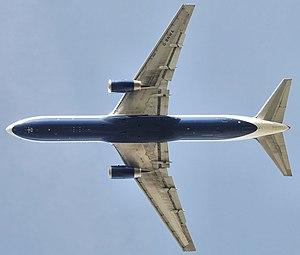
Un avion Boeing 767-300 de la British Airways décolle de l'aéroport d'Heathrow, en Angleterre. Son train d'atterrissage est rentré. Türkçe: British Airways'e ait bir Boeing 767-300'ün, kalkışın ardından iniş takımları kapanmış ve flapları kısmen yerini almış hâldeki alttan görünümü
Le Boeing 767 est un avion de ligne à réaction gros-porteur de taille moyenne construit depuis 1981 par Boeing Commercial Airplanes. Il est le premier biréacteur à fuselage large du constructeur et le premier avion de ligne à être équipé d'un cockpit à deux membres d'équipage avec une planche de bord tout écran. L'avion est équipé de deux turboréacteurs à double flux, d'un empennage conventionnel et, pour réduire la traînée aérodynamique, d'un profil de voilure supercritique. Conçu comme avion de ligne gros-porteur plus petit que les appareils précédents, tels que le 747, le 767 a une capacité allant de 181 à 375 passagers et une autonomie de 3 850 à 6 385 milles nautiques, selon les versions. Le développement du 767 ayant été fait en simultané avec celui d'un biréacteur à fuselage étroit, le 757, les deux appareils partagent des caractéristiques communes ; de ce fait, une certification unique permet de piloter les deux appareils.